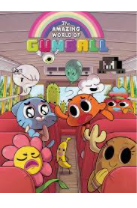
Portrait style: Cartoon Portrait